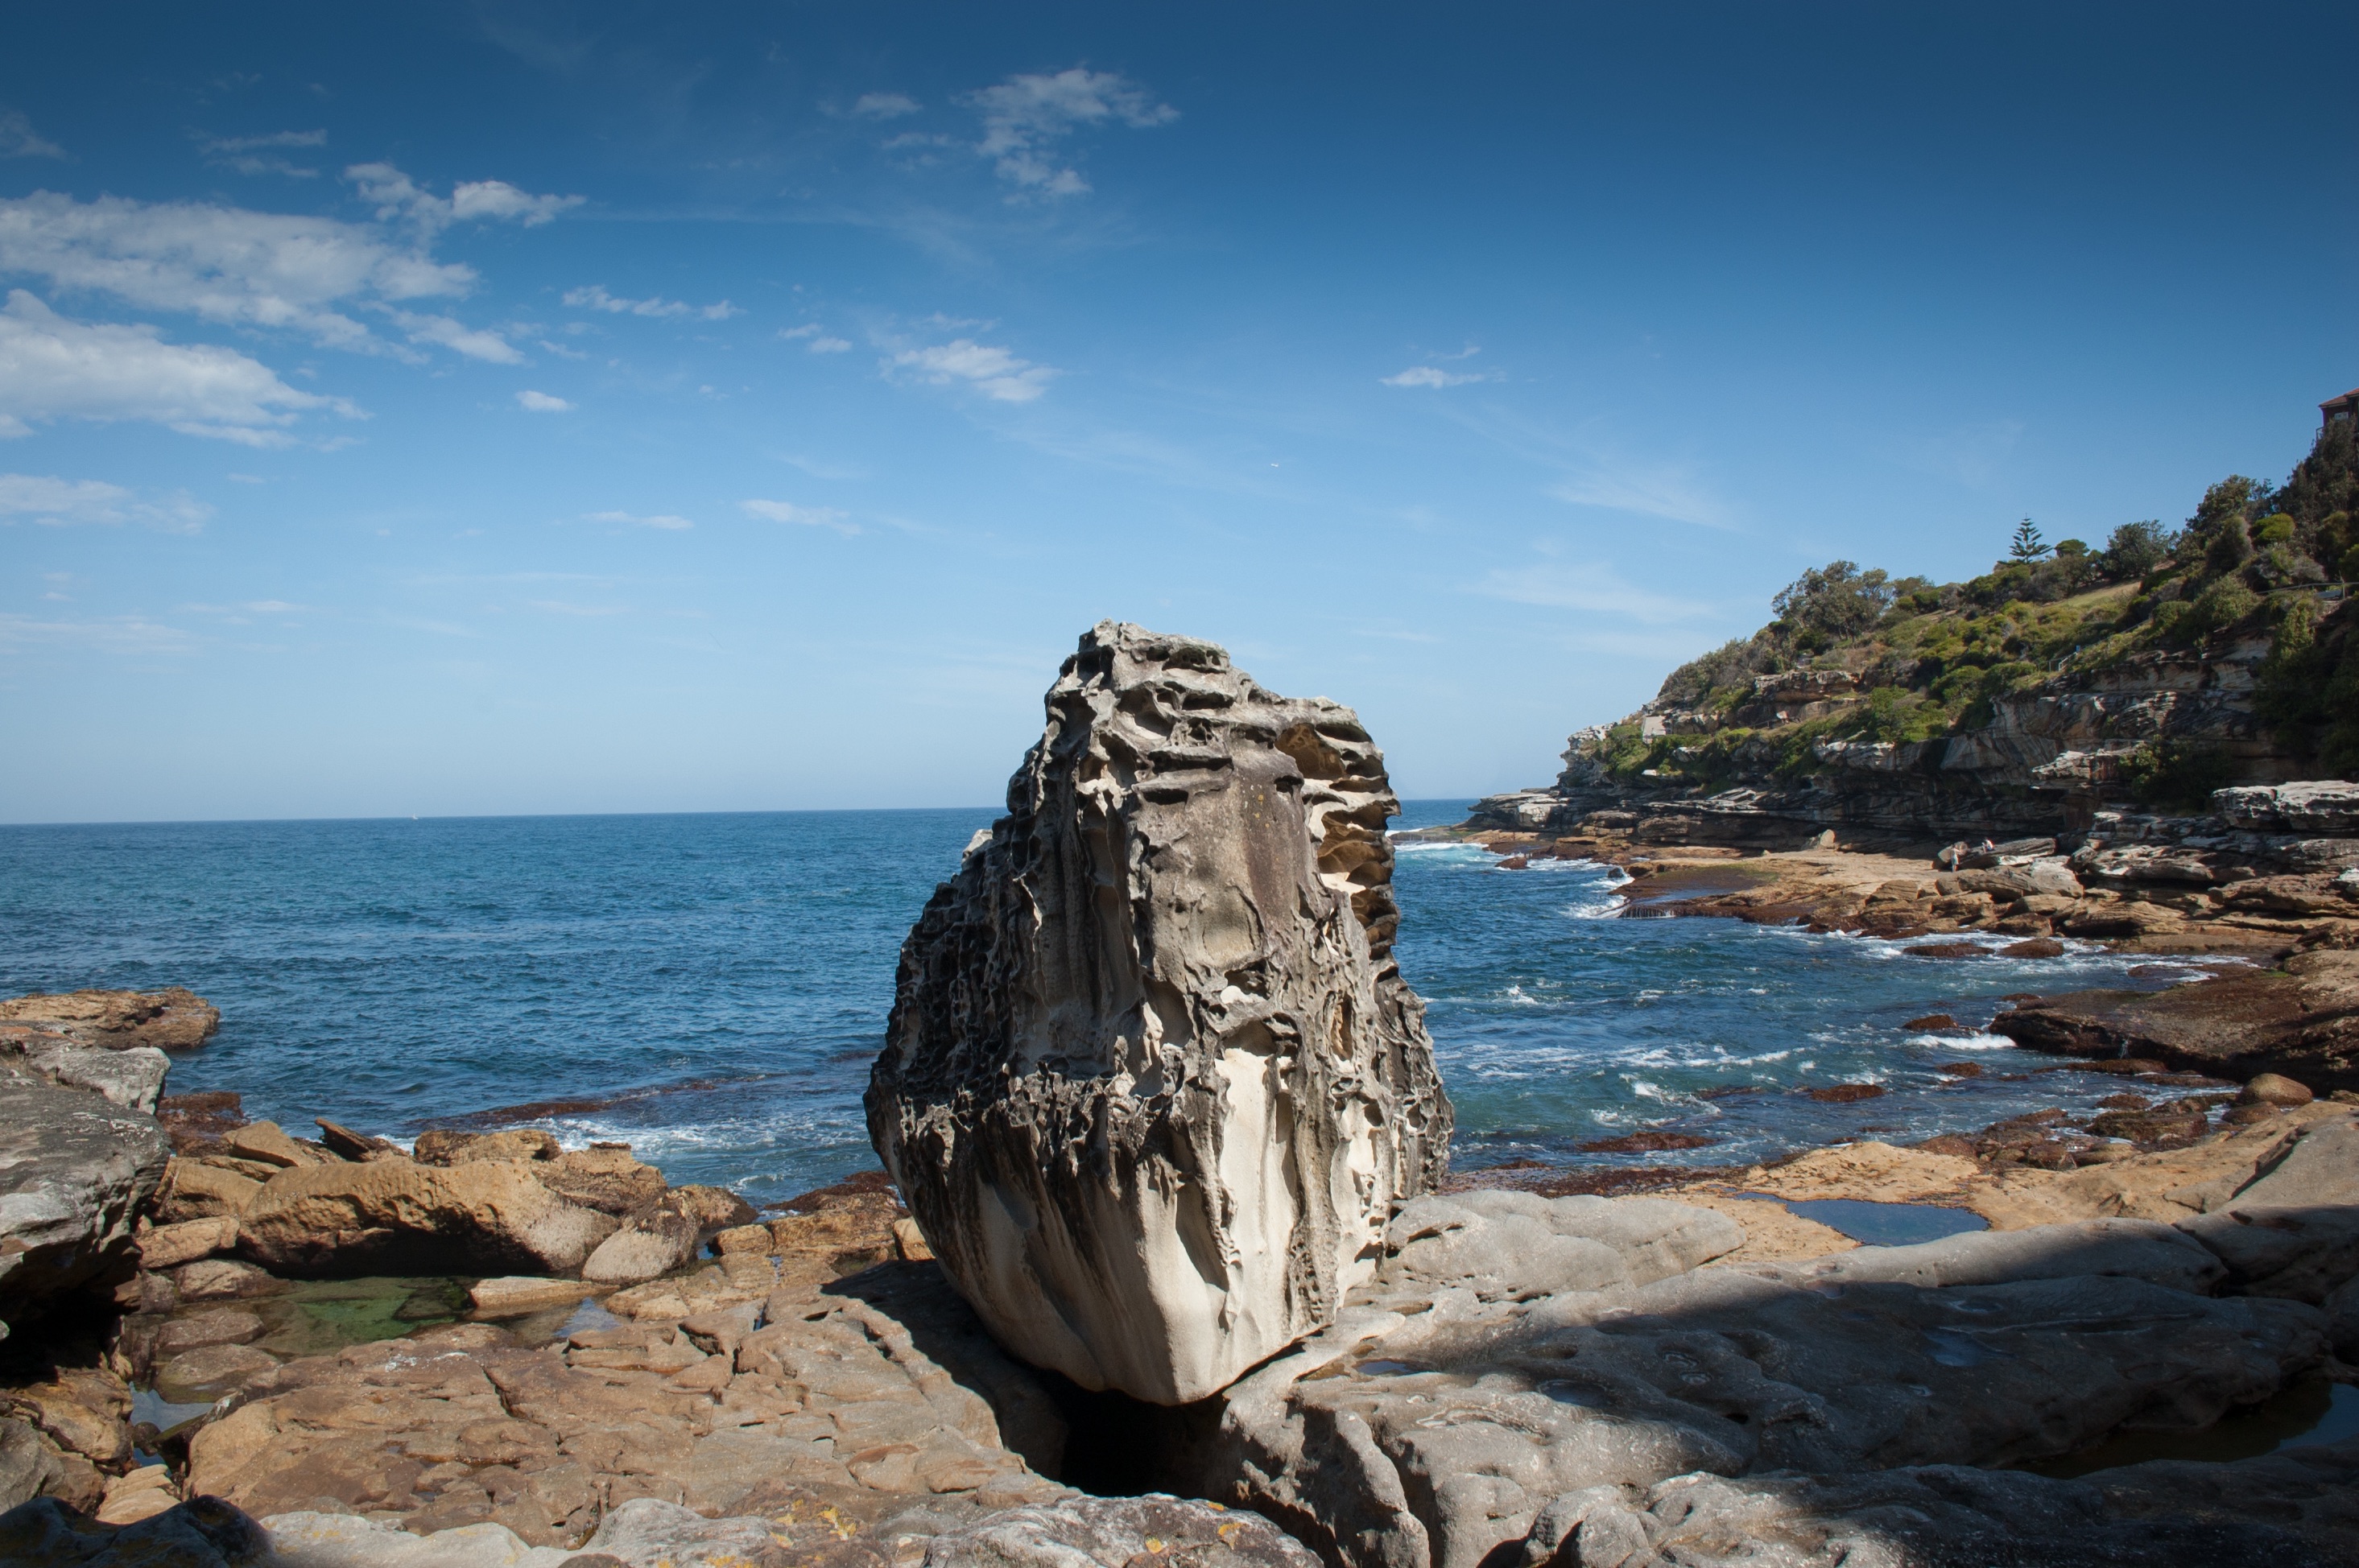
beach, landscape, sea, coast, rock, ocean, shore, vacation, formation, cliff, cove, bay, stack, terrain, material, body of water, geology, cape, islet